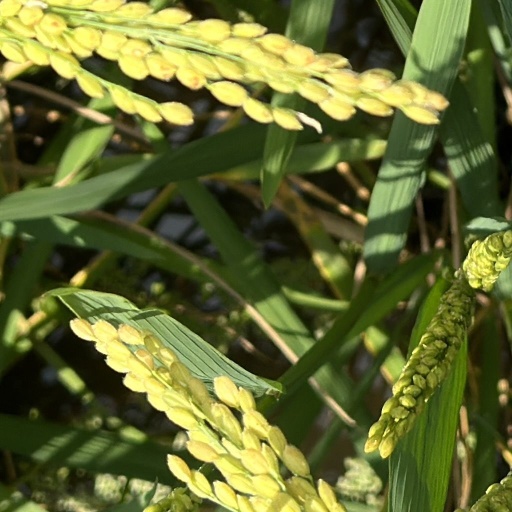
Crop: rice